Atom Heart Mother

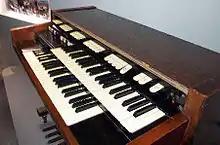
From around 1970, Rick Wright used a Hammond M102 organ on stage regularly, and it makes a prominent appearance on the album.

The album's concept is similar to their previous "Ummagumma" album, in that it features the full band in the first half, and focuses on individual members in the second half. Side two opens with three five-minute songs: one by each of the band's three resident songwriters; then closes with a sound effects-dominated musical suite primarily conceived by Mason and credited to the whole group. Waters contributes a folk ballad called "If", playing acoustic guitar. Pink Floyd rarely played the song live, but Waters often performed it at solo shows in support of his "Radio K.A.O.S." album, more than a decade later. This is followed by Wright's "Summer '68", which also features prominent use of brass in places. It was issued as a Japanese single in 1971, and was the only track on the album never to be played live in concert. The song was reportedly about Wright and a groupie on tour, and had the working title of "One Night Stand".